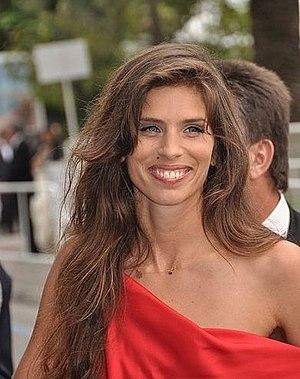
Maïwenn Le Besco au festival de Cannes
Maïwenn Le Besco, dite Maïwenn, née le 17 avril 1976 aux Lilas, est une actrice, scénariste et réalisatrice française.